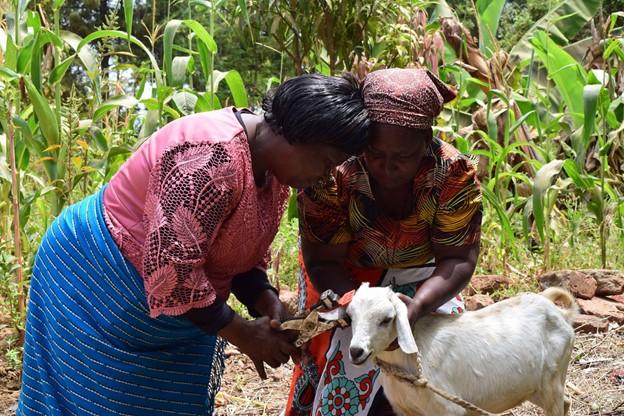
Wafugaji wamama wakiwa na mfugo wao aina ya mbuzi, wakimhudumia.